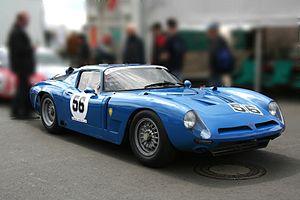
Giotto Bizzarrini est né le 6 juin 1926 à Livourne, en Toscane. Cet ingénieur en automobile italien a exercé son activité depuis 1954 pour de grands constructeurs comme Alfa Romeo, Ferrari ou Lamborghini.